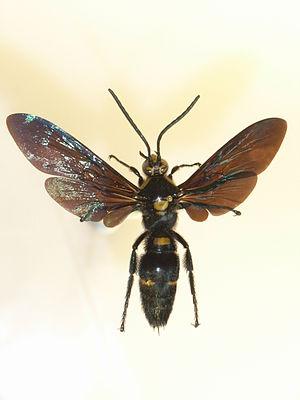
Megascolia procer est une espèce de guêpes solitaires de la famille des Scoliidae, de la tribu des Scoliini et du genre Megascolia.